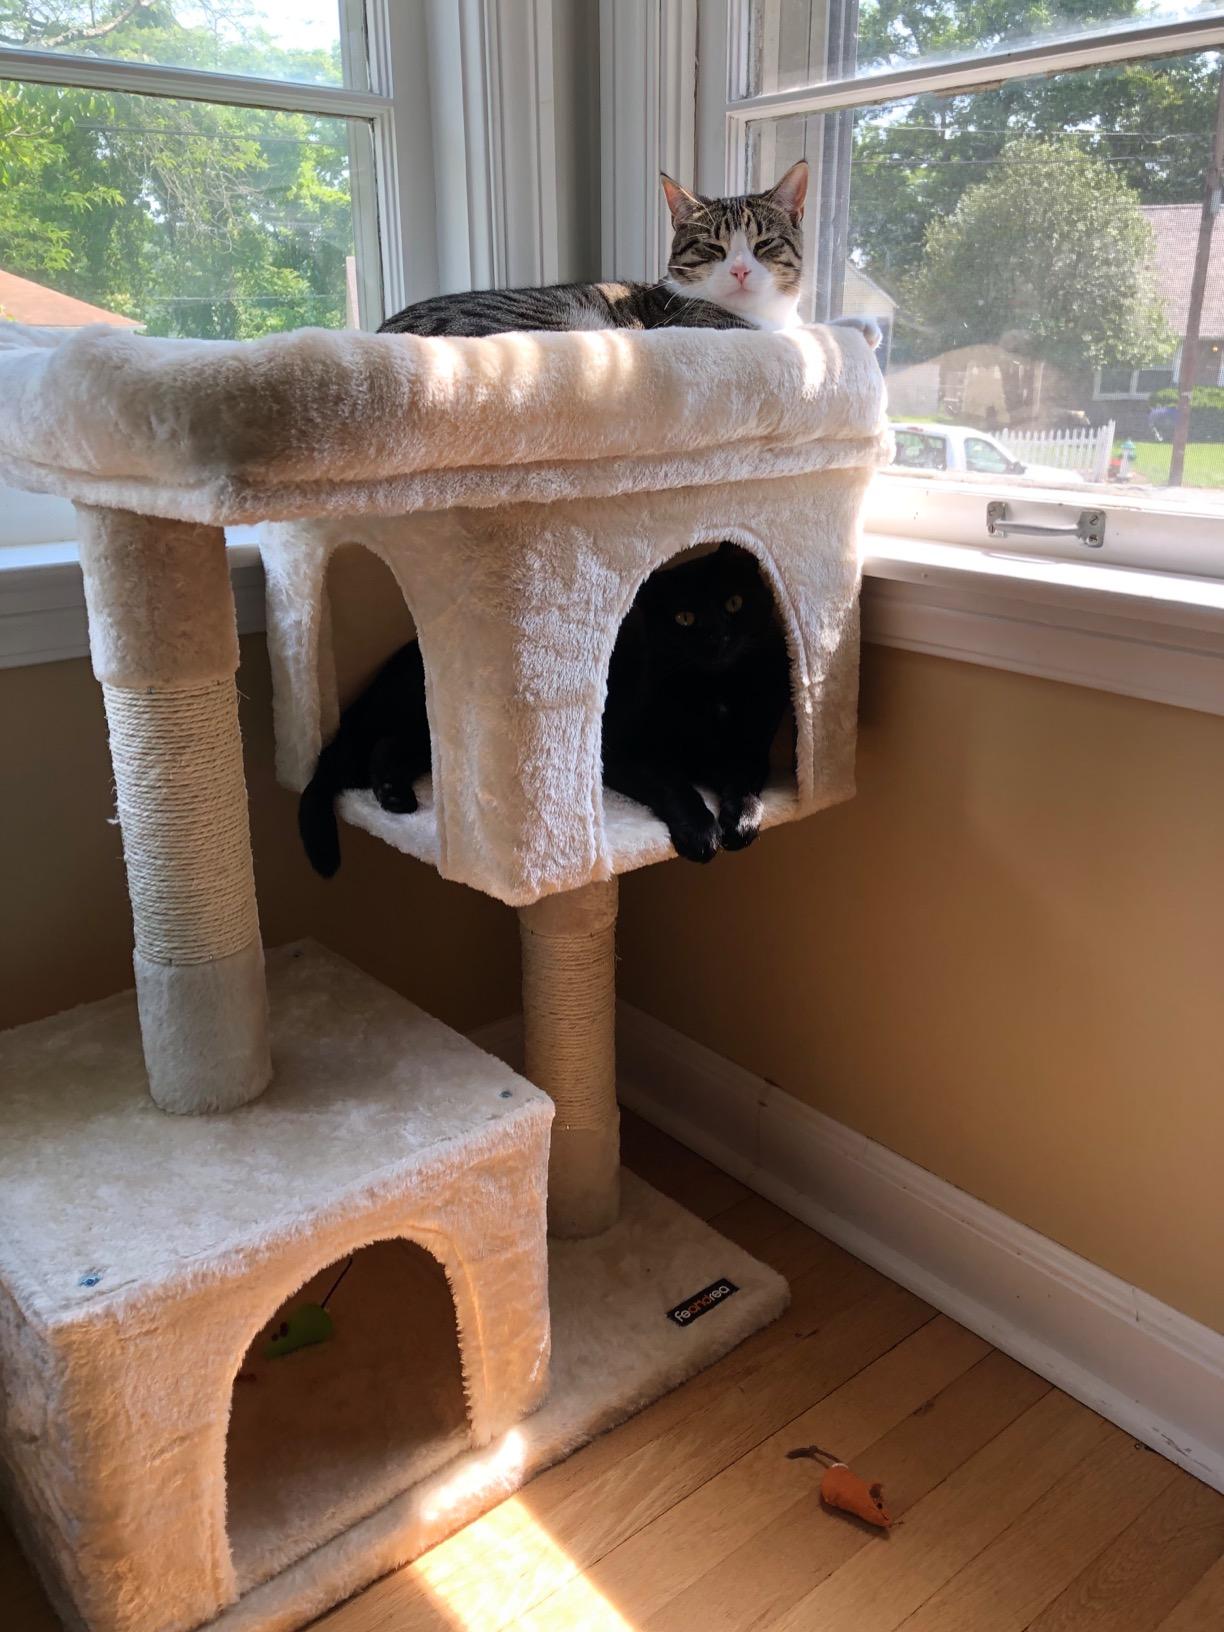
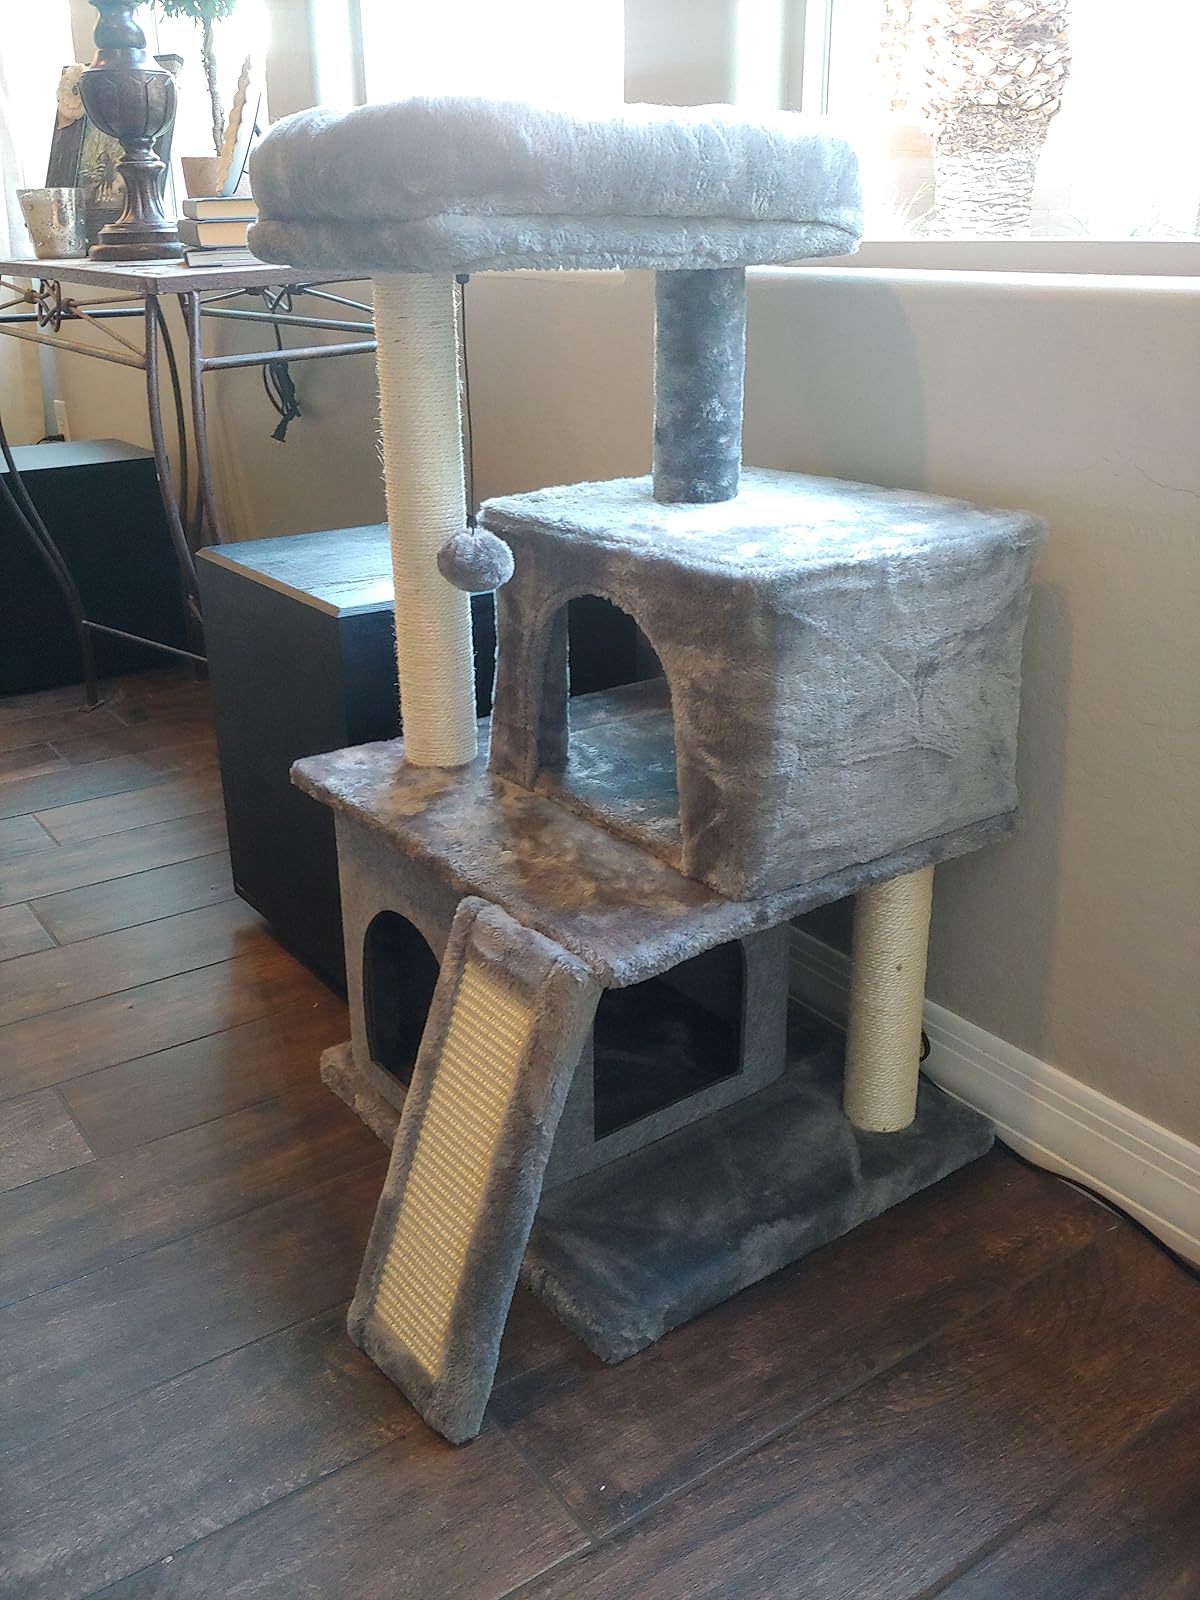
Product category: items_cat tree
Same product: no